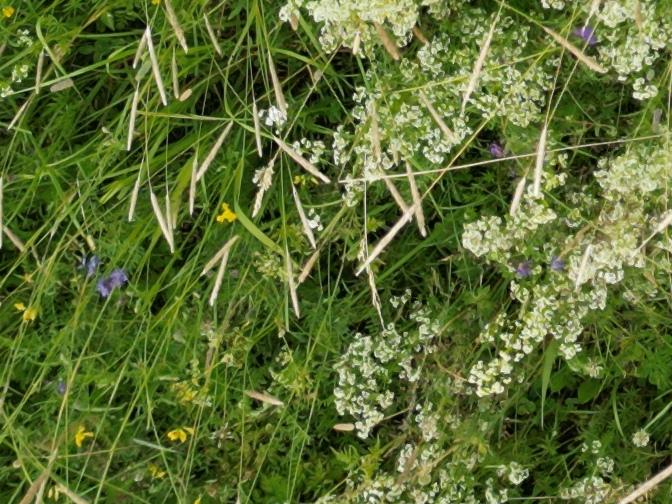
Flowers visible: yarrow flowers, yarrow flowers, yarrow flowers, yarrow flowers, yarrow flowers, yarrow flowers, yarrow flowers, yarrow flowers, yarrow flowers, yarrow flowers,  daisy flowers